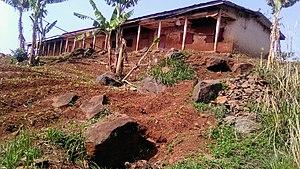
Un bâtiment de plusieurs salles de classes construit sur des blocs de pierres
Bamougong est une collectivité traditionnelle camerounaise de la Région de l'Ouest, située dans le département des Bamboutos et l'arrondissement de Batcham.